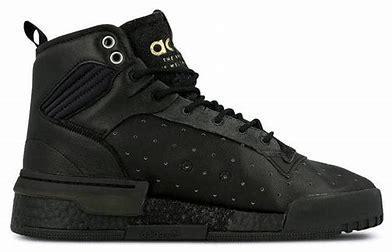
Brand: adidas
Model: Rivalry Rm Skate